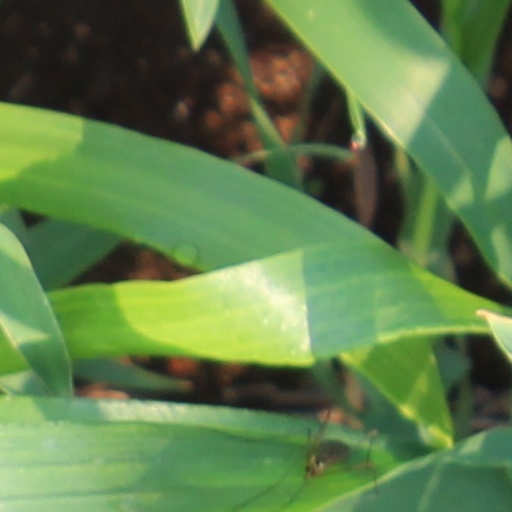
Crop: wheat